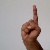
The image shows a hand gesture representing the letter 'D' in Indian Sign Language.